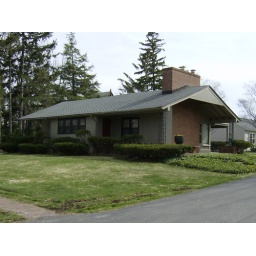
A cute house near Delaware Park